Feludar Goendagiri

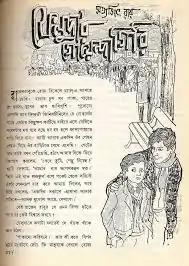
First page of Feludar Goendagiri, published in Sandesh magazine.

Feludar Goendagiri (English title: Danger in Darjeeling) is a short story written by Satyajit Ray featuring private detective Feluda. It was the very first among the total 35 complete stories/novels of Feluda series. The story first appeared in 1965 in the children's magazine "Sandesh". This story introduced Feluda and his cousin Tapesh alias Topshe. Topshe is the narrator of all the 35 stories/novels.